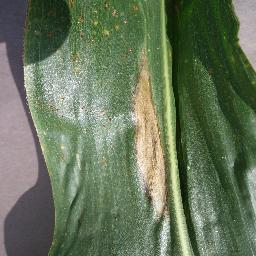
Label: Corn_(Maize)___Northern_Leaf_Blight